List of presidents of Iowa State University

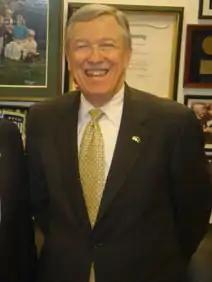
Martin C. Jischke

Beardshear Hall, on the ISU campus, is named for Beardshear. It houses university administrative offices including those of the president and the provost.